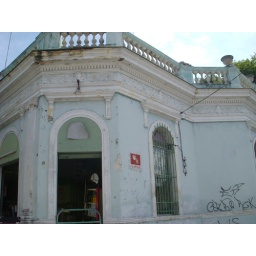
The streets used to be named by pictures- see the red box